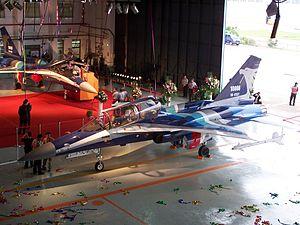
Les réservoirs conformes sont des réservoirs de carburant supplémentaires, destinés à étendre le rayon d'action d'un avion de combat ou augmenter son temps de mission sur zone.
L'AIDC F-CK-1 Ching-Kuo est un avion de chasse taïwanais construit par AIDC. Il est basé sur le F-16. Le F-CK-1 est baptisé Ching-Kuo du prénom du fils défunt du président Tchang Kaï-chek.
L'Armée de la république de Chine assure la défense de la république de Chine. Le pays entretient d’importantes forces militaires auxquelles il consacre près de 16,80 % du budget de l’État.